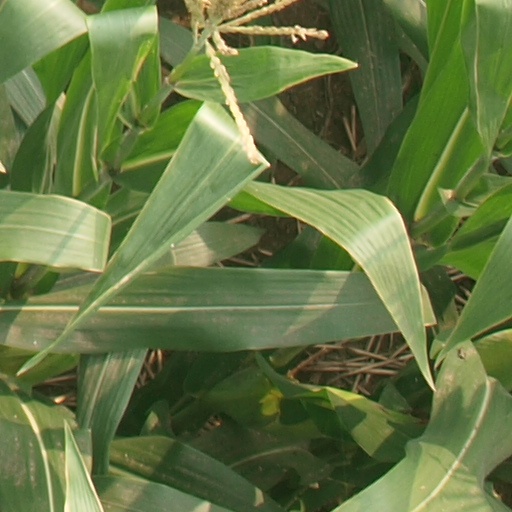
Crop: maize; corn